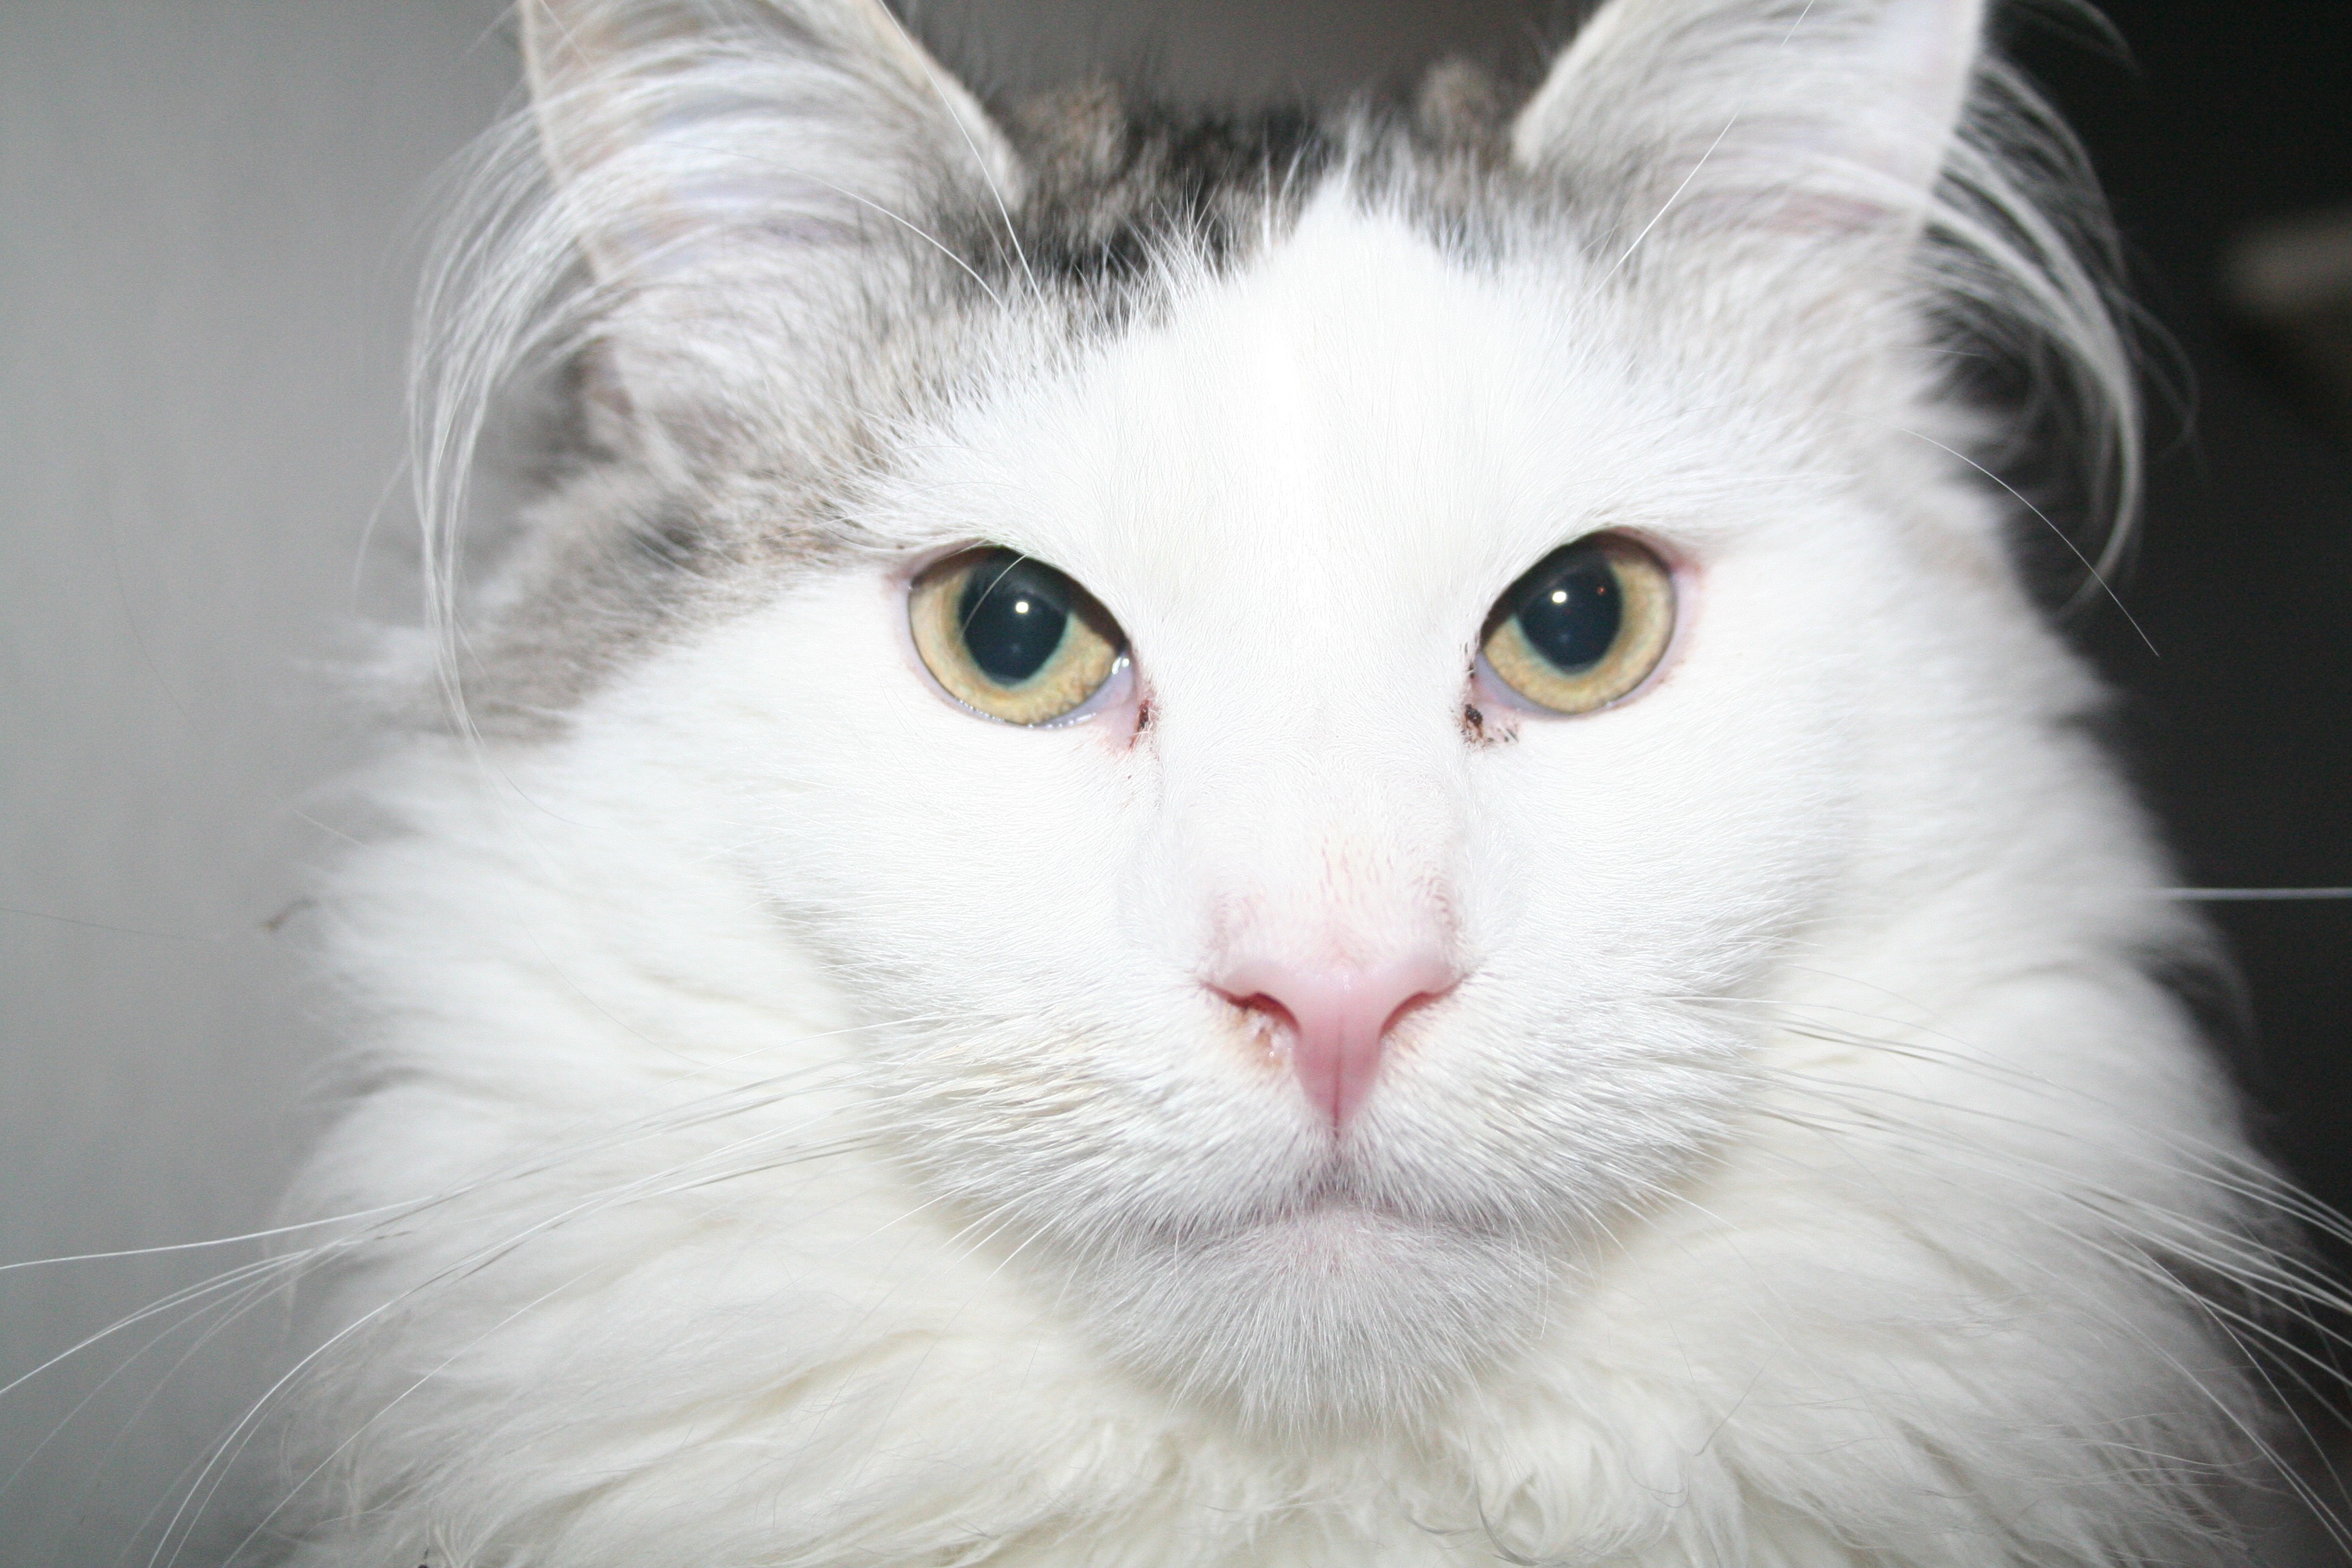
hair, white, sweet, animal, cute, wildlife, pet, fur, fluffy, kitten, cat, mammal, close, playful, close up, nose, eyes, whiskers, eye, adidas, furry, ears, skin, vertebrate, mieze, animal world, maine, males, animal portrait, charming, maine coon, cat portrait, coon, norwegian forest cat, turkish van, small to medium sized cats, cat like mammal, domestic short haired cat, domestic long haired cat, turkish angora